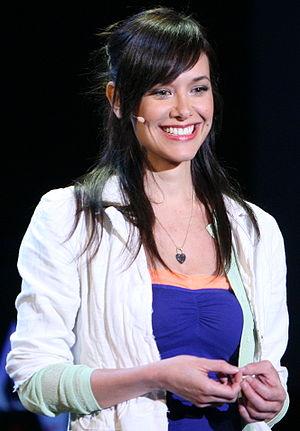
Jade Raymond à l’Electronic Entertainment Expo 2007.
Assassin's Creed est une série de jeux vidéo historique d'action-aventure et d'infiltration en monde ouvert, développée et éditée par Ubisoft. Les titres principaux développés par Ubisoft Montréal sont sortis sur les consoles de 7ᵉ, 8ᵉ génération et prochainement sur la 9ᵉ génération ainsi que sur PC, tandis que les épisodes secondaires sont sortis sur consoles portables et sur téléphones portables.
Jade Raymond, née le 28 août 1975 à Montréal, Canada, est une productrice canadienne de jeux vidéo. Elle a participé à l'émission de la chaîne américaine G4, The Electric Playground avec Tommy Tallarico, Victor Lucas, Julie Stoffer et Geoff Keighley.